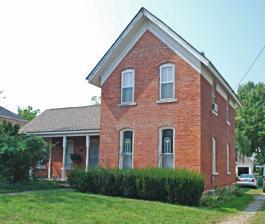
Building: Jortin Forbes House
Country: United States of America
Year built: 1860
United States historic place Jortin Forbes House U.S. National Register of Historic Places Location 211 N. Ann Arbor St., Saline, Michigan Coordinates 42°10′05″N 83°46′57″W / 42.16806°N 83.78250°W / 42.16806; -83.78250 ( Jortin Forbes House ) Area less than one acre Built 1860 ( 1860 ) Architectural style Stick / eastlake MPS Saline MRA NRHP reference No. 85002954 Added to NRHP October 10, 1985 The Jortin Forbes House is a single-family home located at 211 North Ann Arbor Street in Saline, Michigan . It was listed on the National Register of Historic Places in 1985. History This house was built by Orange Risdon prior to 1856, and possibly as early as the 1840s. Although this house has been historically known as the Jortin Forbes House, there is no evidence that he ever lived there, and in fact likely lived next door in the house at 209 North Ann Arbor. Jortin Forbes was active in village life, serving as street commissioner in 1866-67, inspector for the first Village election in 1866, Marshal in 1866-67, and Justice of the Peace in 1878. His wife Matilda Forbes owned a milliner shop. Blacksmith Henry Johnson lived here in the 1860s, and later owners were Orrin Parsons, Sarah Schleh and Sarah Ennis. Description The Jortin Forbes House is a vernacular two-story brick Stick / eastlake style Upright and Wing house. The structure sits on a small lot. It has a two-story upright section and a one-story wing to one side, both gabled. It has a wide frieze topped with a raking cornice without returns. The windows are in segmental-arched head openings. The front features a hipped roof front porch, with spindled balusters and decorative brackets, which is probably a later addition. A single-story addition on the rear of the house was probably built about 1881. References